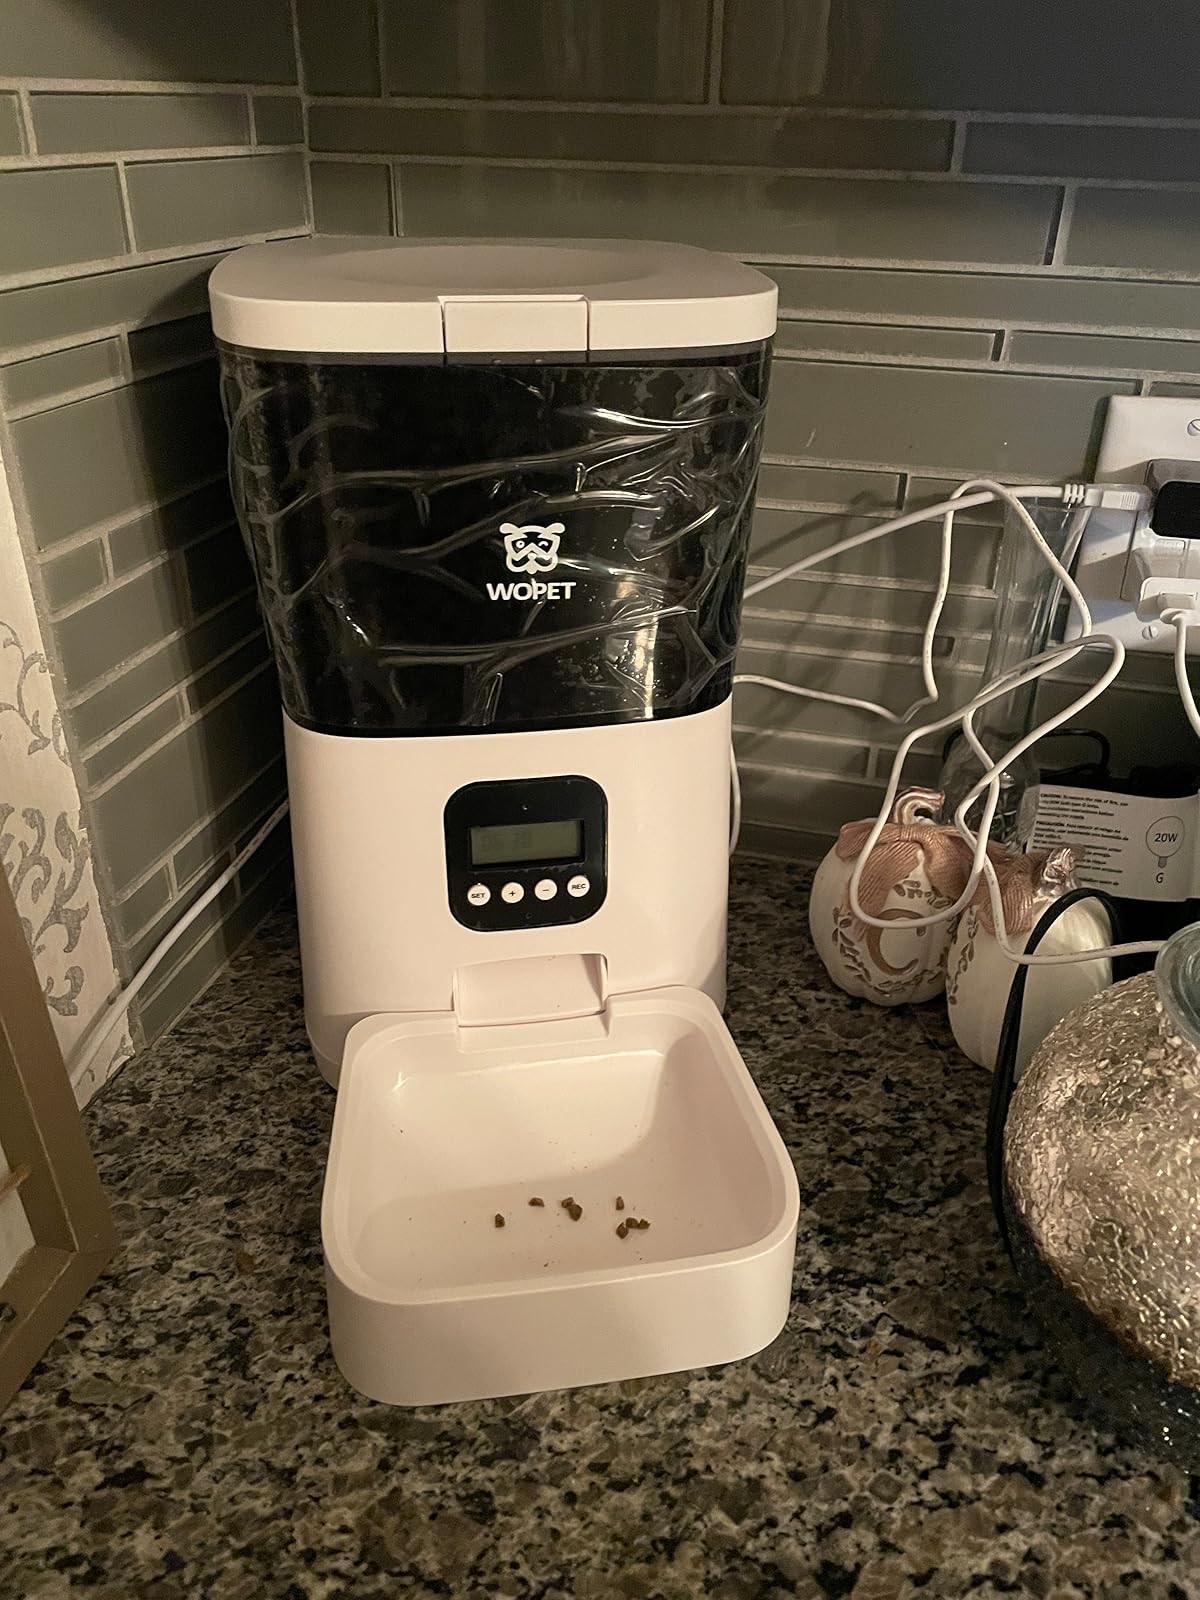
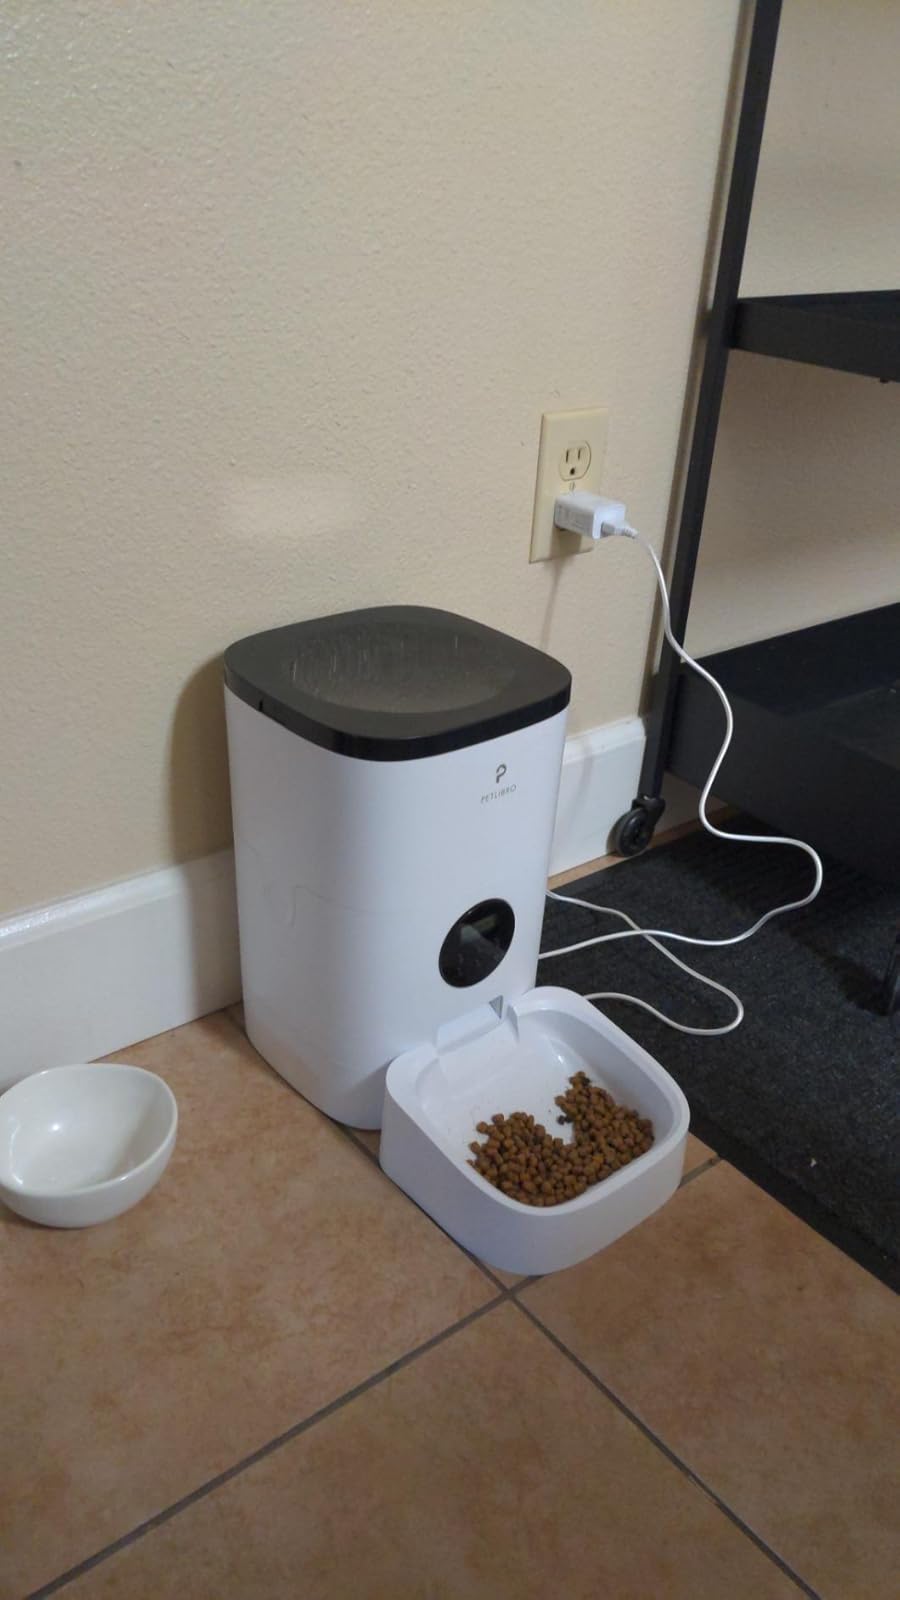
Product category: items_feeder
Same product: no